Marion County Courthouse (Missouri)

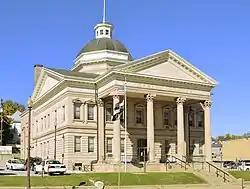
Marion County Courthouse, October 2014

Marion County Courthouse is a historic courthouse located at Hannibal, Marion County, Missouri. It was built in 1901, and is a two-story, rectangular, Classical Revival style limestone building. It features an octagonal drum dome topped by an octagonal lantern towering above the two-story portico with four Corinthian order columns.